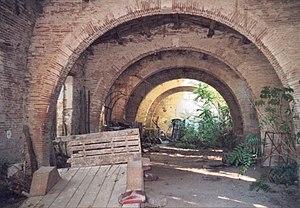
Orangerie du Château de Bonrepos, village de Bonrepos-Riquet, Haute-Garonne, France
Le château de Bonrepos est situé en France sur la commune de Bonrepos-Riquet, dans le département de la Haute-Garonne et la région Occitanie. Il a été construit par Pierre-Paul Riquet.